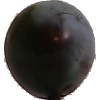
Label: Plum 3